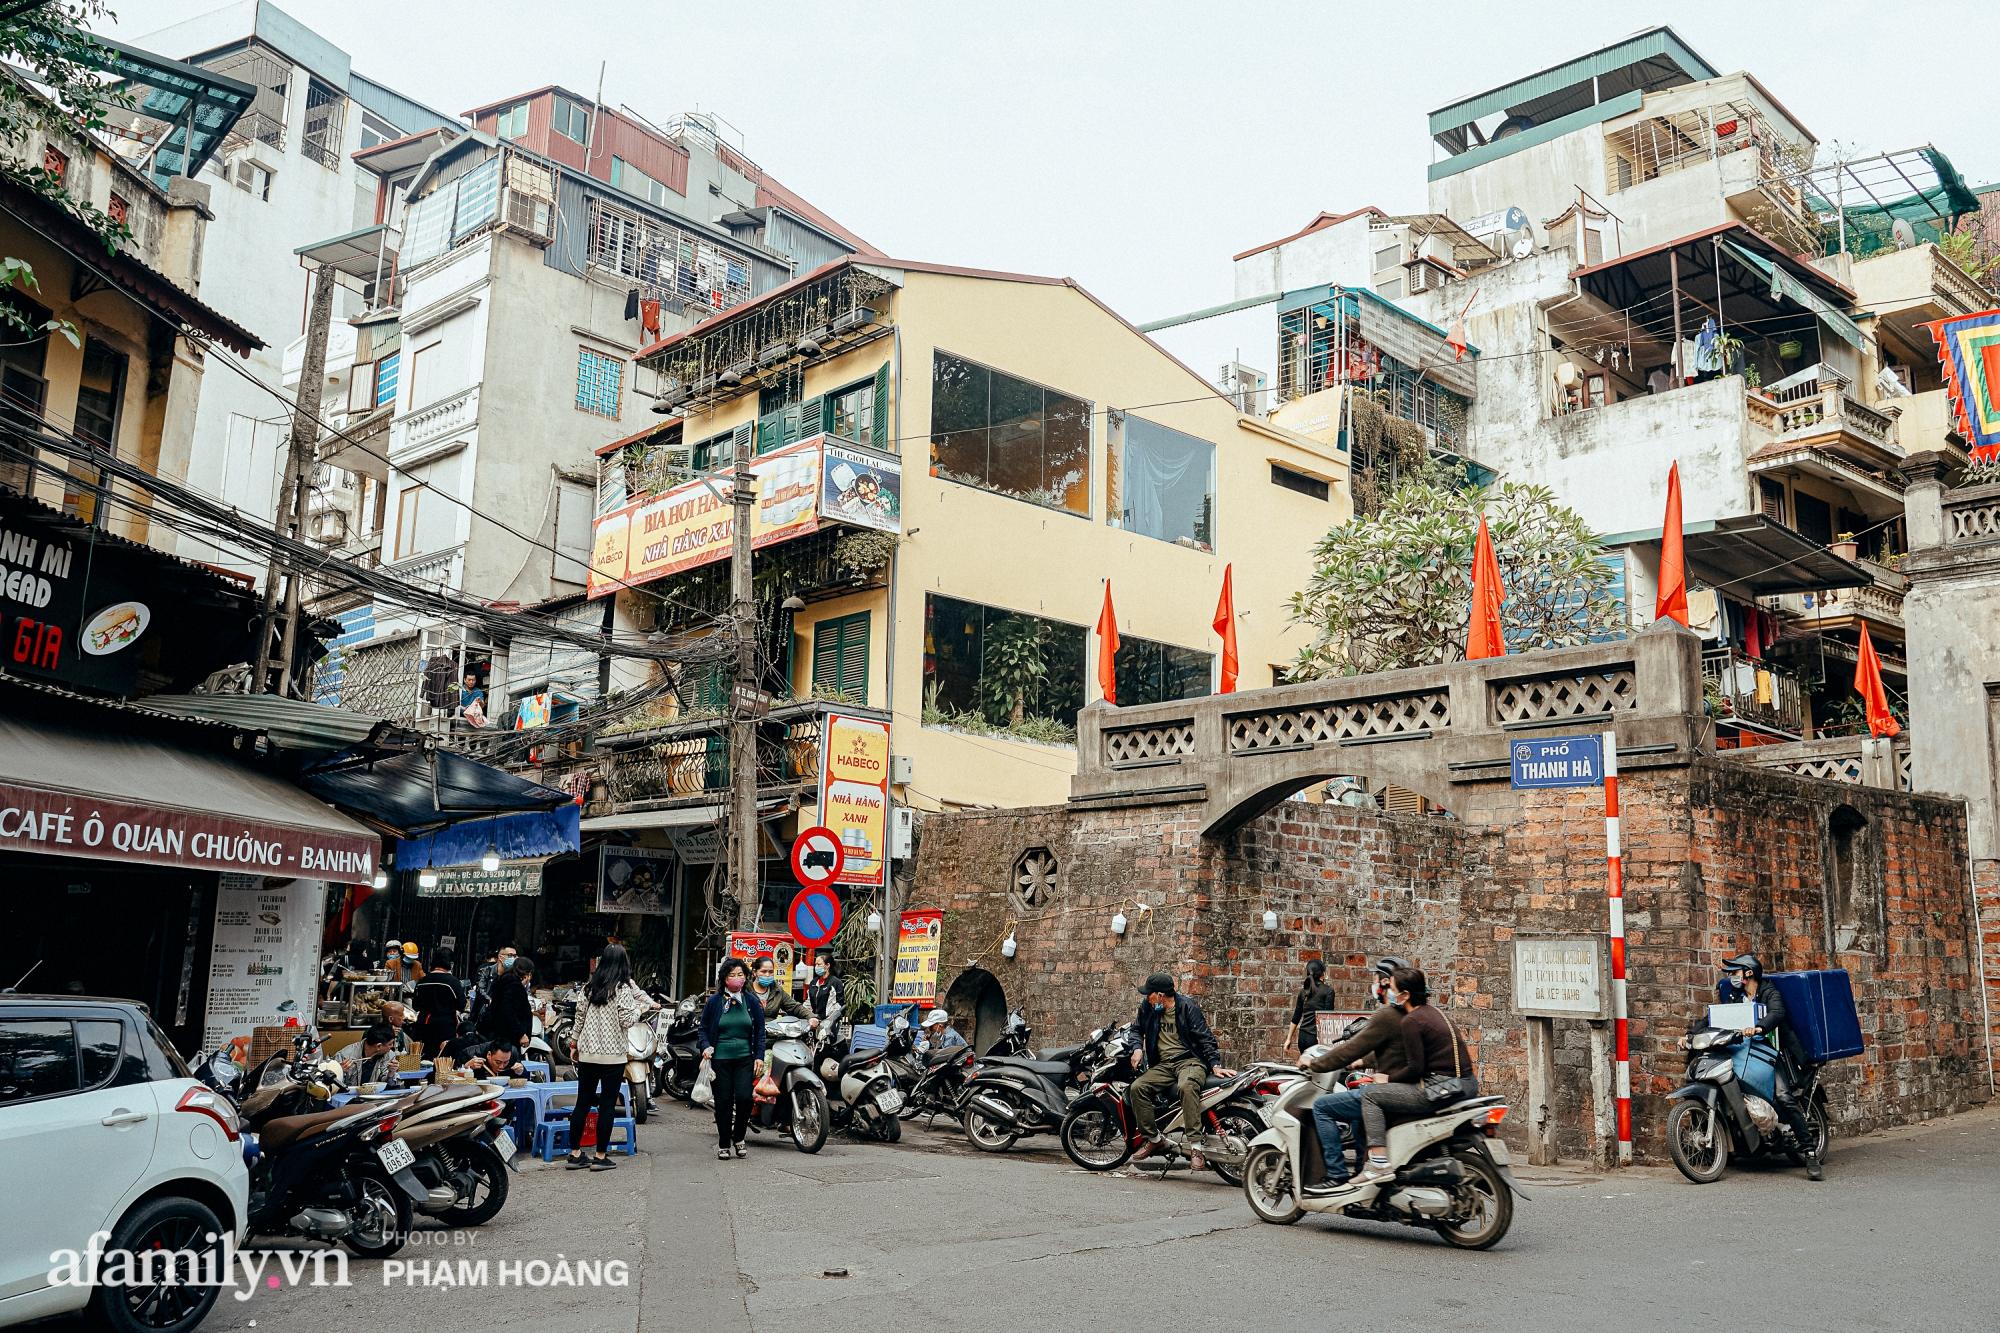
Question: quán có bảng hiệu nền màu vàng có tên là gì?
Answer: nhà hàng xanh